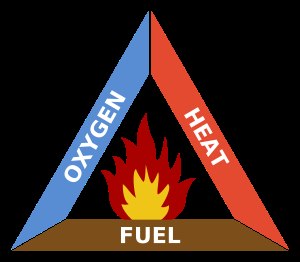
Brandtrekanten
Trekanten illustrerer ildens forudsætninger for at opstå: Varme, ilt og brandbart materiale
Brandtrekanten er et udtryk indenfor brandslukning, og siges at være vidensgrundlaget for at brandmandsjobbet kan eksistere.